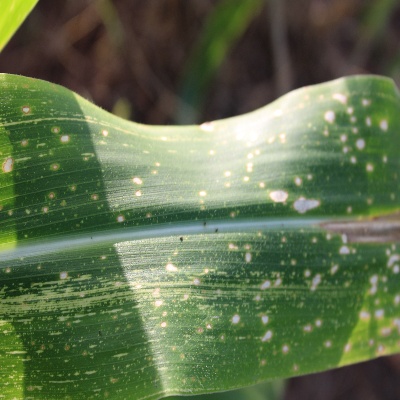
Crop: Maize
Condition: leaf spot